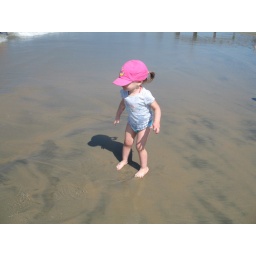
Morgan was absolutely thrilled to be at the beach playing in the sand and getting hit by the waves.